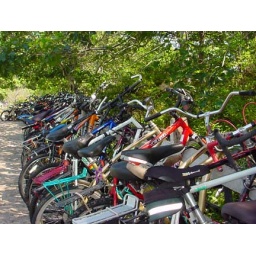
bikes parked on the fence at the entrance to the walking path to Herring Cove beach in Provincetown, MA